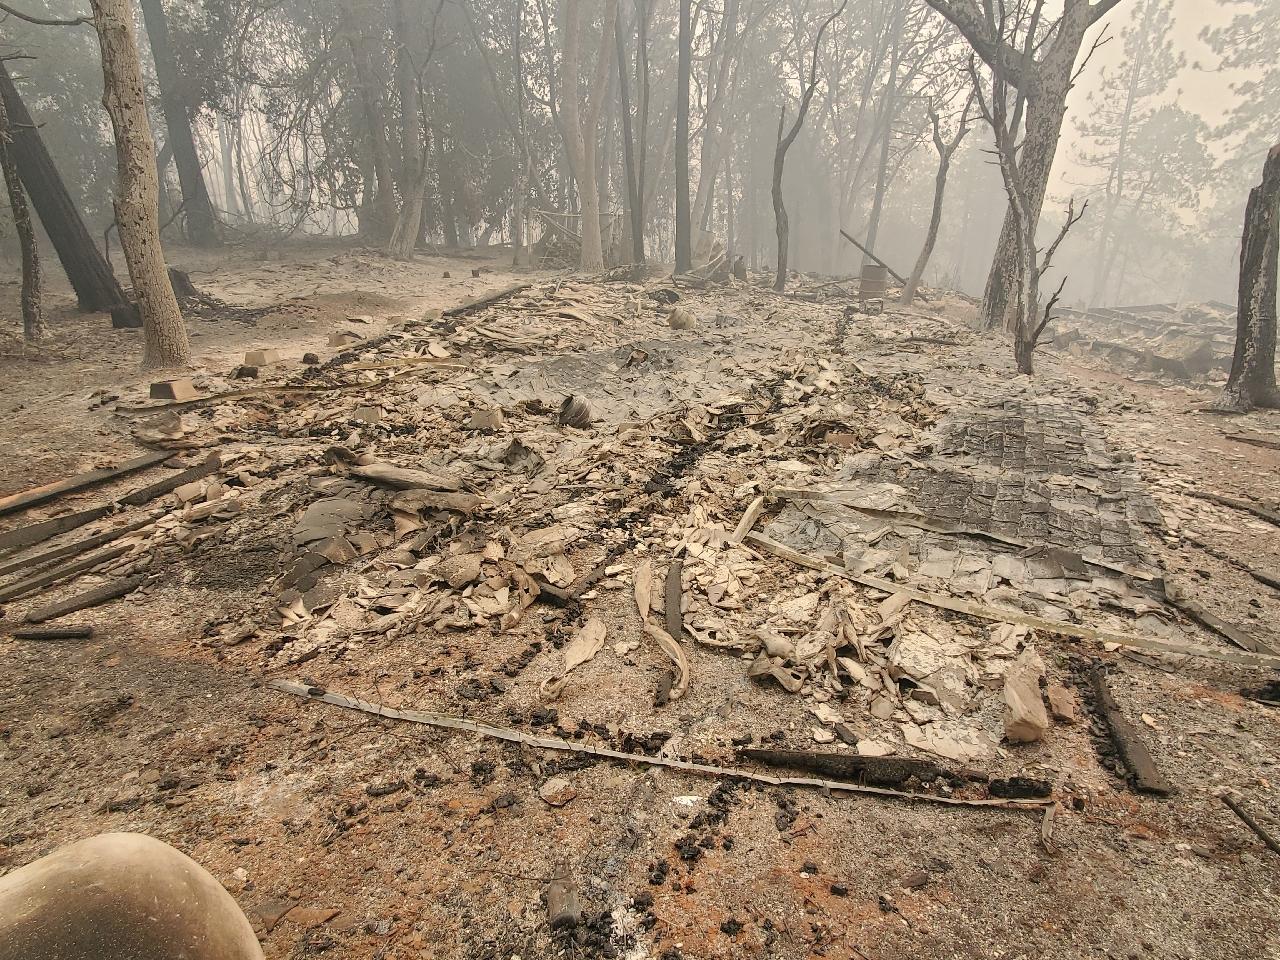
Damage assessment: destroyed